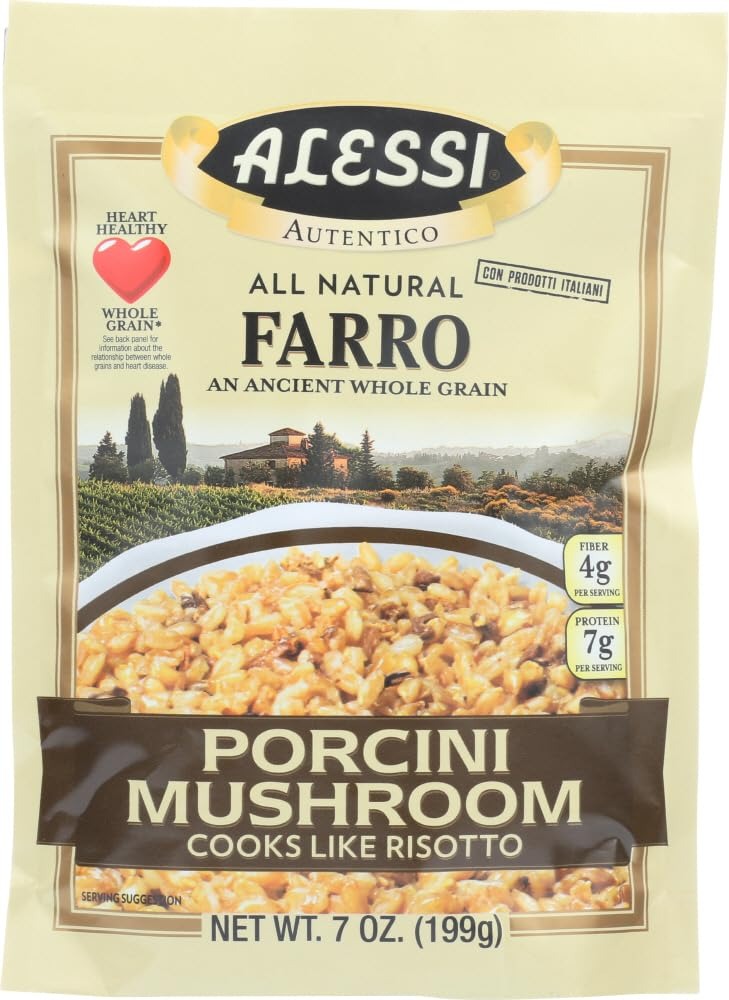
Item Name: Alessi Al Funghi (Pack of 1)
Value: 42.0
Unit: Ounce

Price: 6.99